Bill Perkins (businessman)

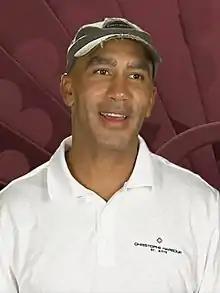
Perkins in 2015

William Osborne Perkins III (born February 2, 1964) is an American hedge fund manager and poker player. Perkins manages Skylar Capital, an energy trading hedge fund that had approximately $500 million in assets under management as of 2023.